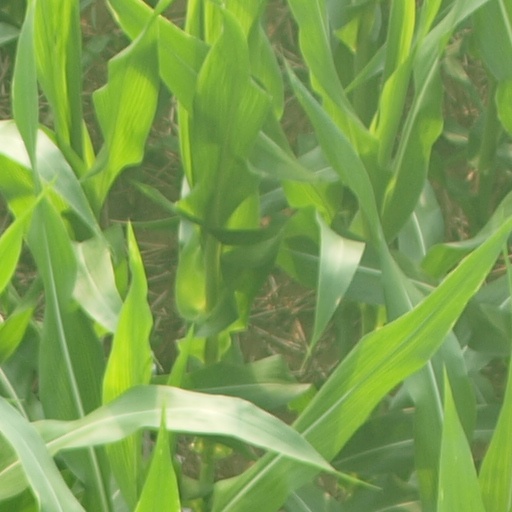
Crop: maize; corn